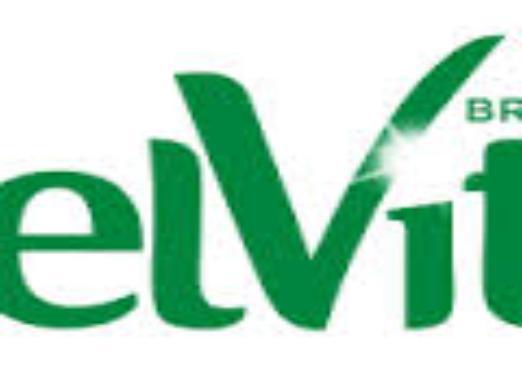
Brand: Belvita
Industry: Food